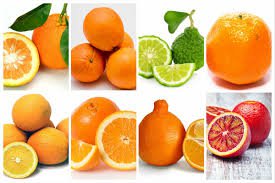
Label: Orange